Paris Photo

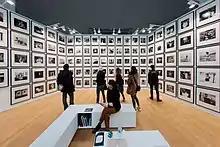
Salon d'honneur at the Paris Photo (2016)

Paris Photo is an annual international art fair dedicated to photography. It was founded in 1997, and is held in November at the Grand Palais exhibition hall and museum complex, located at the Champs-Élysées in the 8th arrondissement in Paris.